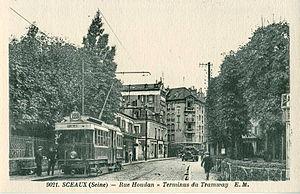
Carte postale ancienne éditée par EM, n°9021
Sceaux est une commune française du département des Hauts-de-Seine en région Île-de-France, dans l'arrondissement d'Antony, au sud de Paris.
La Société des transports en commun de la région parisienne, ou STCRP, est la société qui a exploité les transports de voyageurs en surface dans l'ancien département de la Seine de 1921 à 1941, pour le compte de cette collectivité.